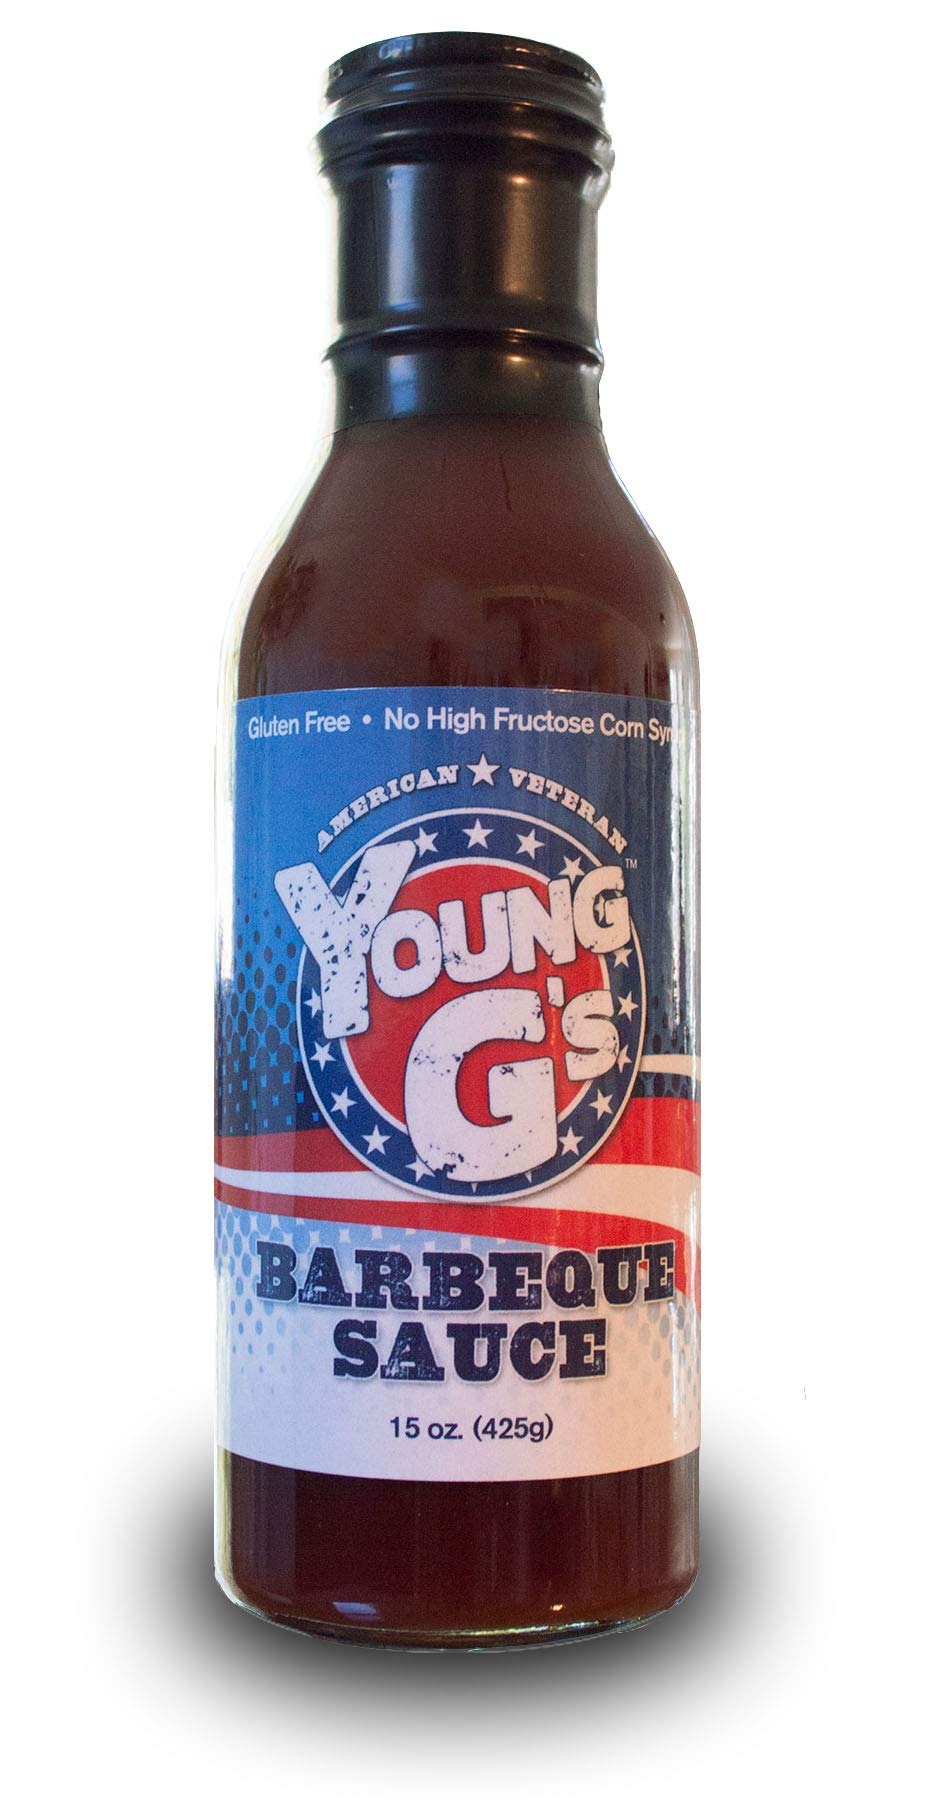
Item Name: YOUNG GS Barbeque Sauce, 15 OZ
Bullet Point 1: Gluten free, low sodium and no high fructose corn syrup
Bullet Point 2: Great for glazing and dipping
Bullet Point 3: Tangy, flavorful with just a hint of heat
Bullet Point 4: Made in America by a certified Veteran Owned Business
Product Description: Real American, family-style barbeque sauce. It's tangy, flavorful and just the right thing to remind you why you love America. ✔️ Our tangy, tasty barbeque sauce is a family recipe popular with families & #veterans! ✔️ Delicious ✔️ Gluten-Free ✔️ Low Sodium (180mg) ✔️ No high fructose corn syrup ✔️ Old Family Recipe ✔️ Made in the Midwest USA Young G's Barbecue Sauce, LLC. is certified a Veteran Owned Business and Service-Disabled Veteran-Owned Small Business by the Department of Veteran Affairs. Old Family Recipe Zero compromise on taste
Value: 15.0
Unit: Ounce

Price: 8.45